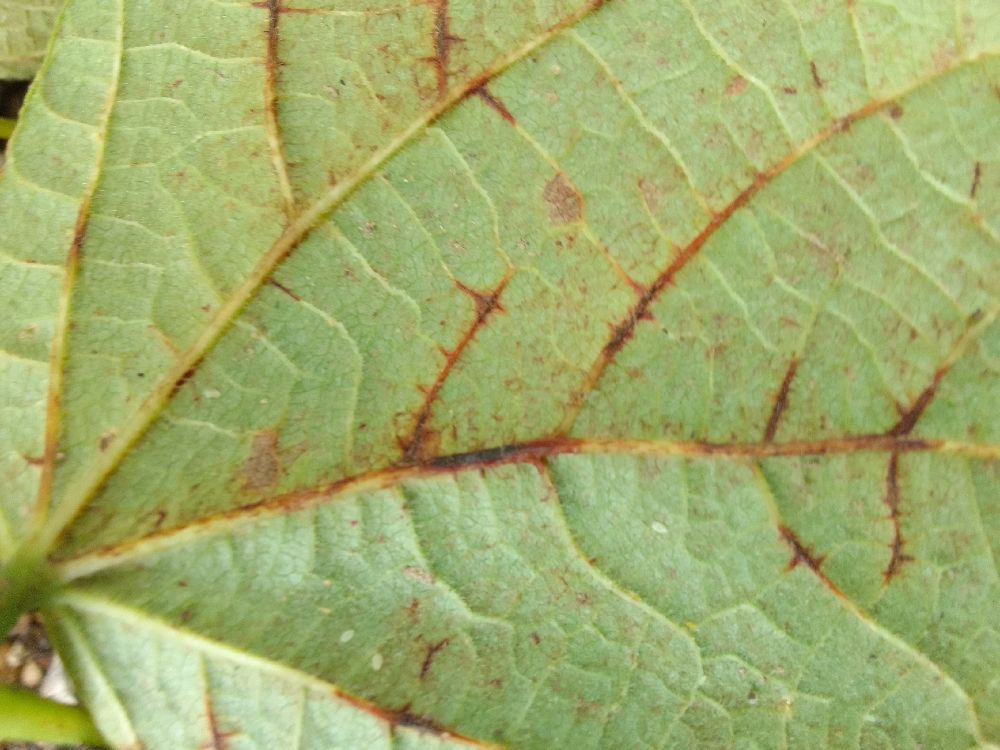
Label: anthracnose